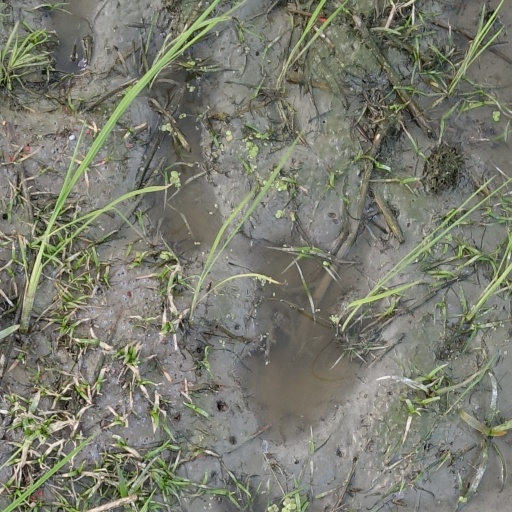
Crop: rice